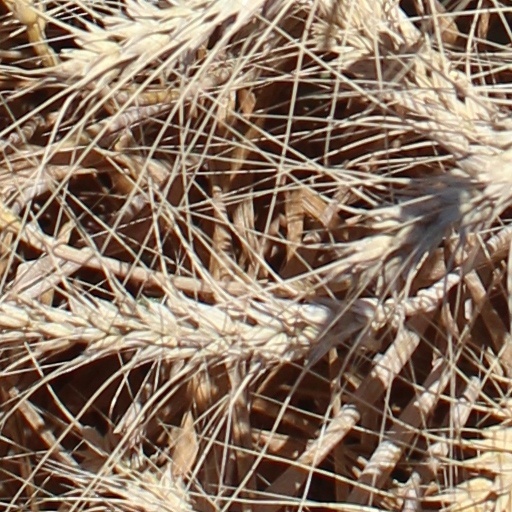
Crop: wheat